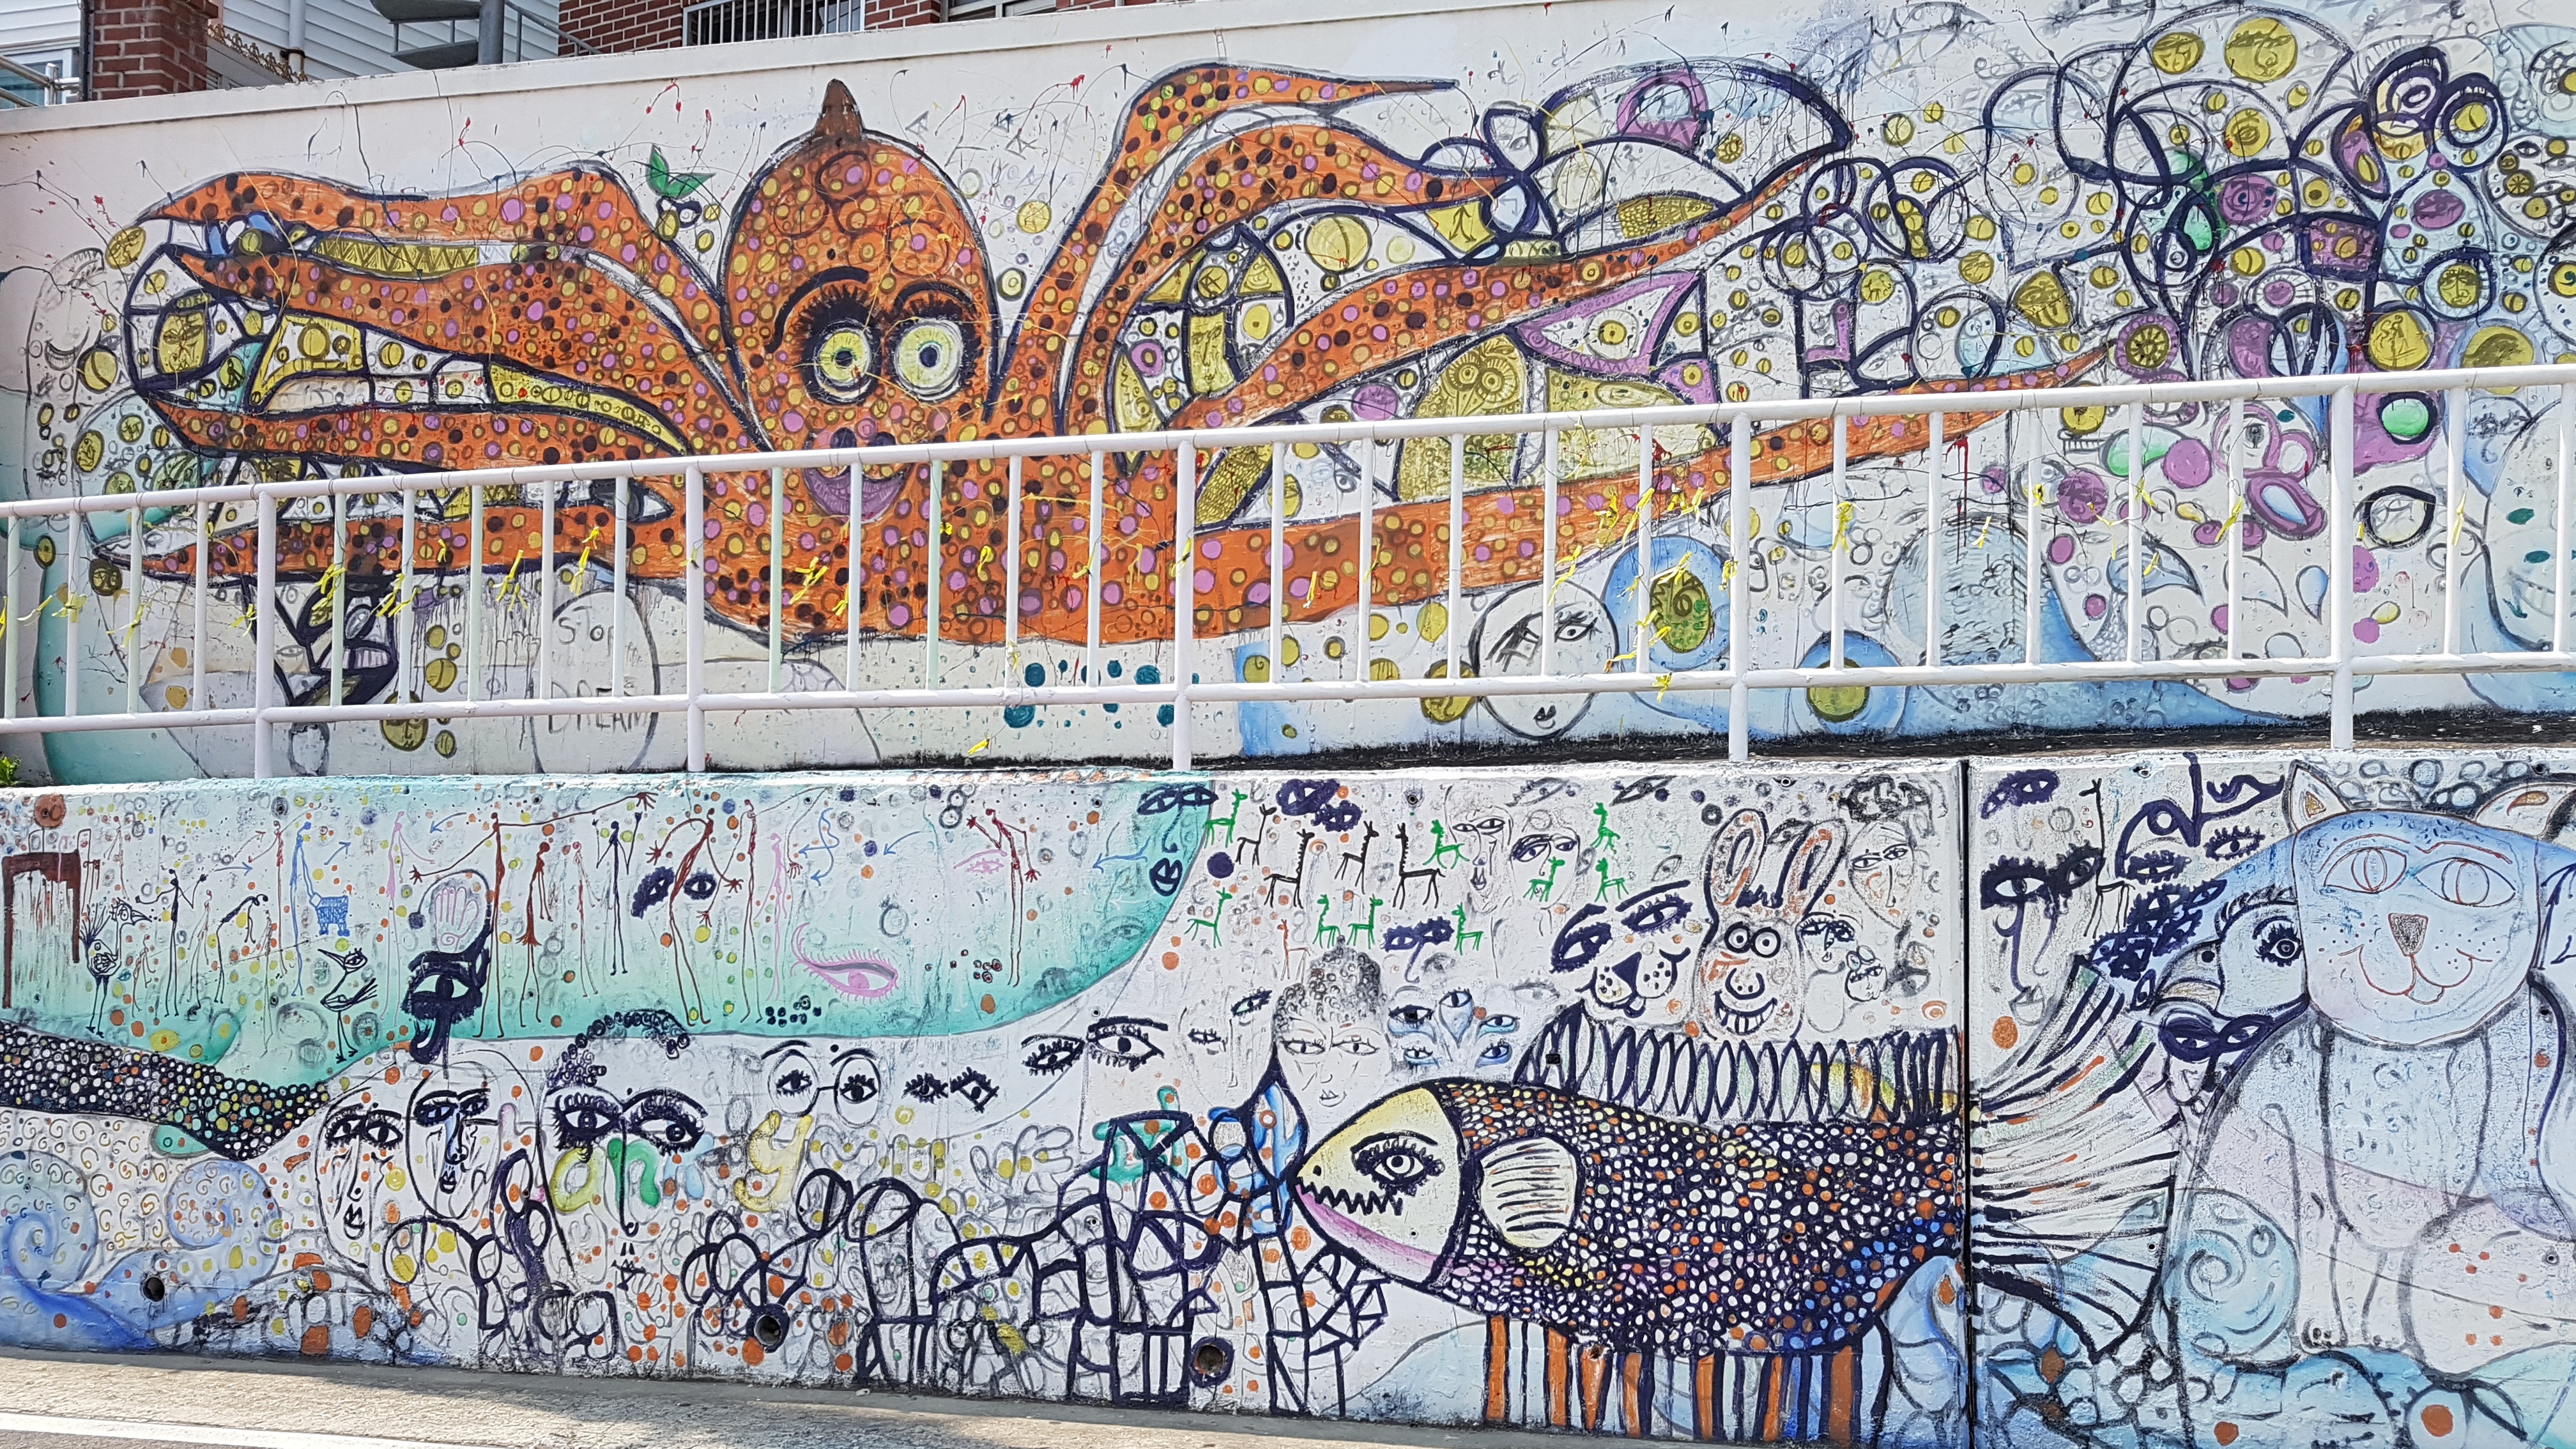
street, wall, fish, graffiti, painting, street art, art, figure, drawing, mural, organization, modern art, urban area